San Cristóbal de las Casas

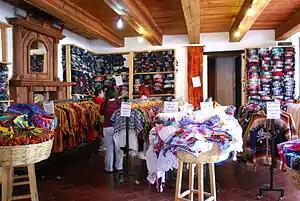
Inside the Rosalia Store in the city

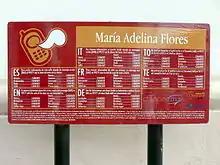
Multilingual instructions for the SMS based city tourism and information system.

San Cristóbal has the second-lowest rate of economic marginalization in the state of Chiapas following Tuxtla Gutiérrez. Only 4.5% of workers do not receive a salary or a regular income. Approximately 9% are employed in agriculture, compared to 54.86% regionally and 47.25% in the state. 21% are employed in construction, energy and transportation. The most important sector by economic output is mining. About 600 truckloads of jade, gravel, stone and metals are exported from San Cristóbal daily. Most of the material is destined to other municipalities in the region, although some goes to other cities in Chiapas and to states such as Tabasco and Campeche. This heavy strip mining has gradually eaten away at the natural landscape of some areas and has negatively affected the recharge of surface and subsurface water.